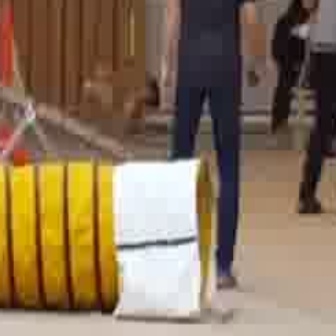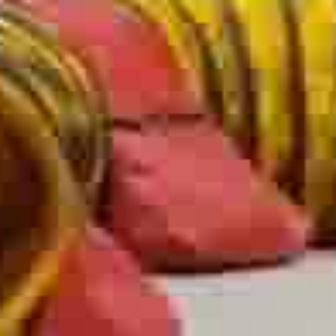
  Please identify the target specified by the bounding box [73,49,167,144] in the first image and locate it in the second image. Return the coordinates in [x_min,y_min,x_max,y_max] format.
Answer: [84,45,303,264]